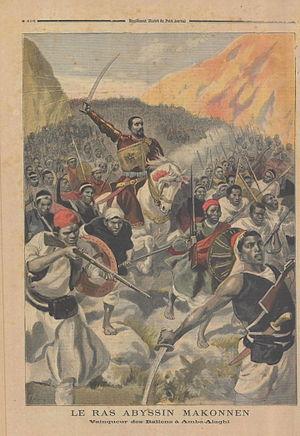
Page de l'ancien journal français ""Le Petit Journal"" représentant Ras Mekonnen à la bataille d'Amba Alage"